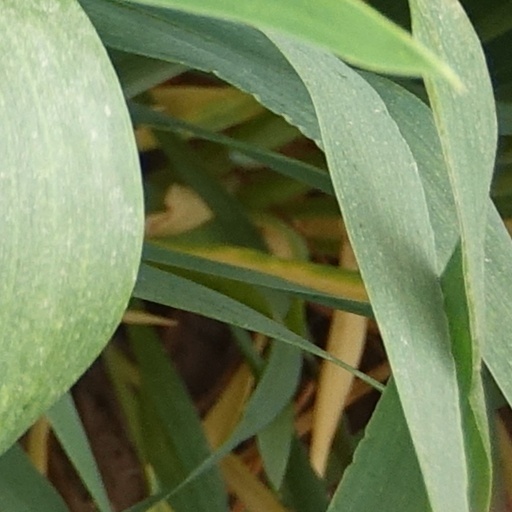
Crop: wheat